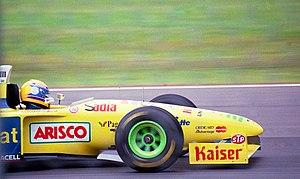
La Forti FG01-95 est la première monoplace de Formule 1 engagée par l'écurie italienne Forti Corse dans le cadre de sa première participation au championnat du monde de Formule 1, en 1995. Elle est pilotée par le Brésilien Pedro Diniz, en provenance du championnat international de Formule 3000, et son compatriote Roberto Moreno, dont la dernière apparition en Formule 1 remonte à la saison 1992, au sein de l'écurie italienne Andrea Moda Formula.